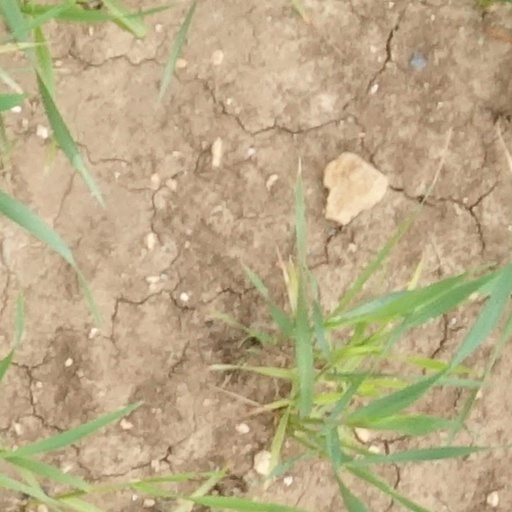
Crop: wheat